Nuremberg–Würzburg railway

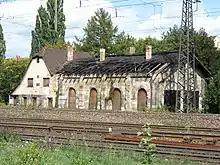
One of Germany's oldest locomotive shed (the section on the right, built with the line to Würzburg in 1862/65) is located on the line in Fürth and closed.

Construction began in 1861 and was completed in 1864. Only the viaduct in Emskirchen was not finished due to the difficult ground conditions. The Nuremberg–Würzburg railway was finally completed with opening of the 86.6 kilometre-long Fürth–Rottendorf section on 19 June 1865. At the same time the eight km-long section between Rottendorf and Würzburg was duplicated. In the summer of 1985 a third track was added to this section.